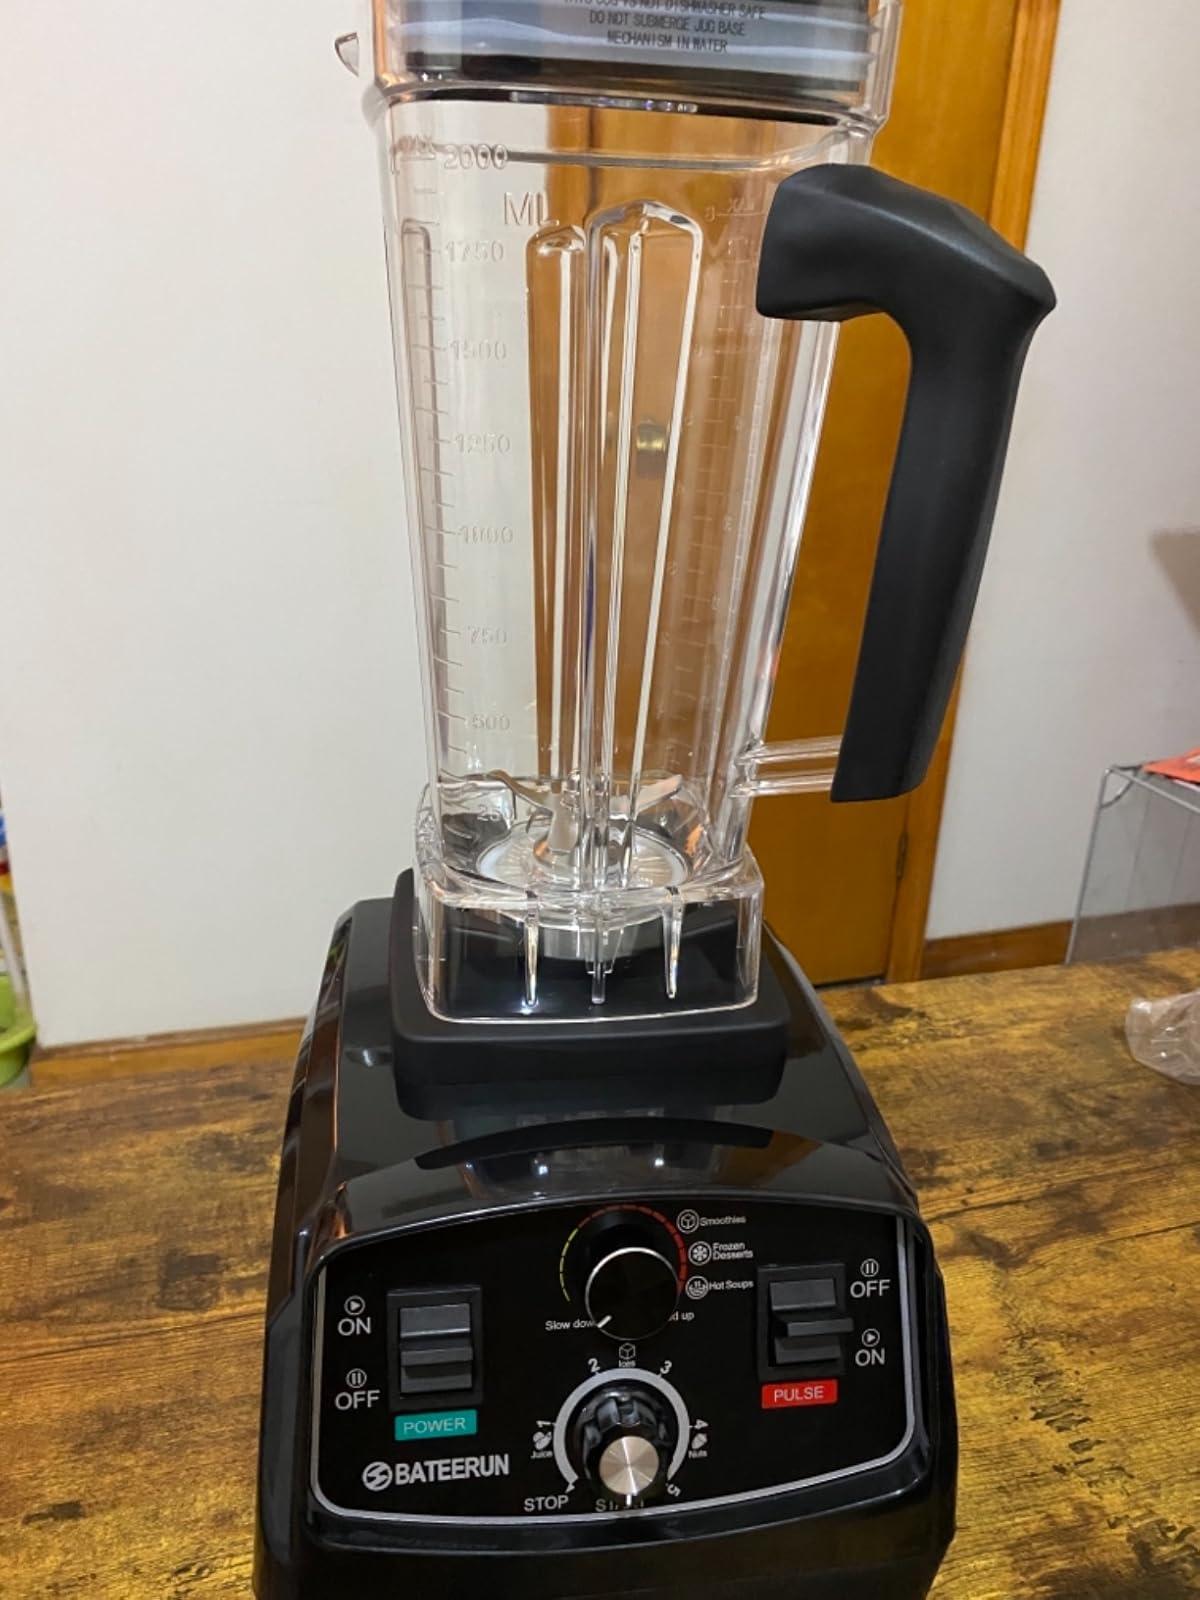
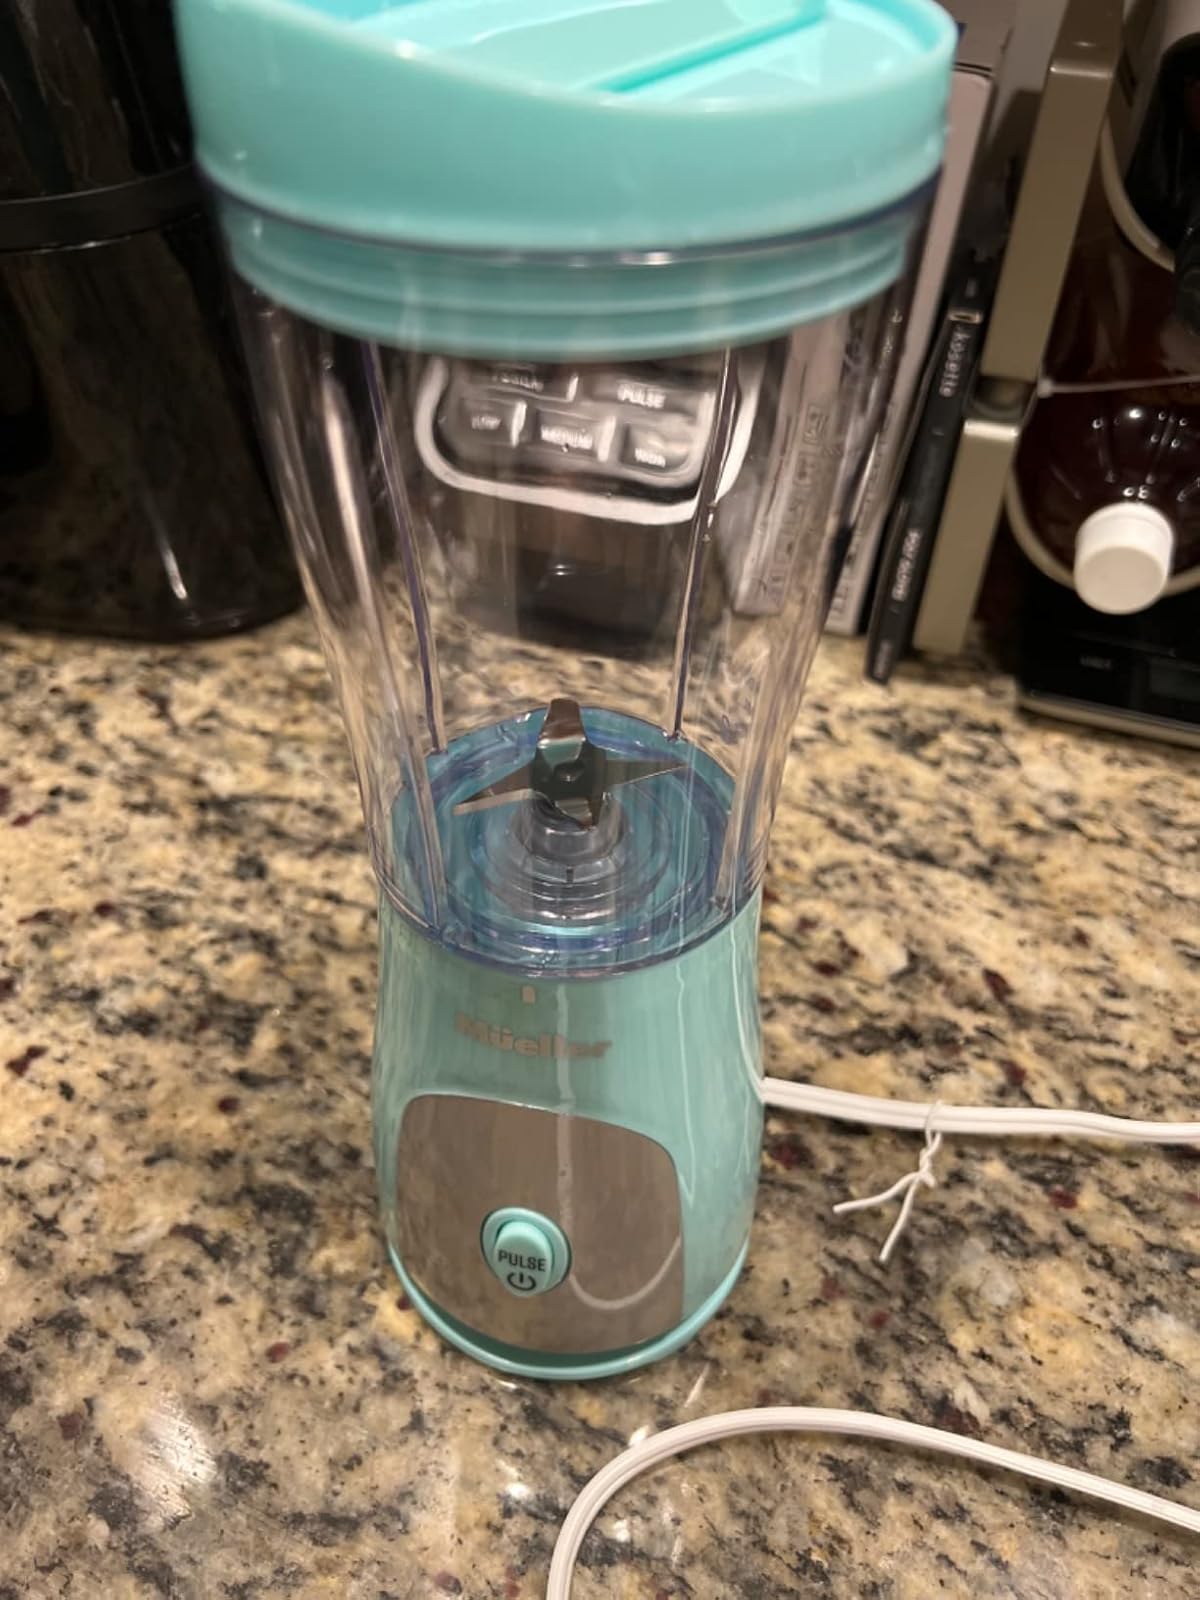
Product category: items_blender
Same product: no